New York State Route 174

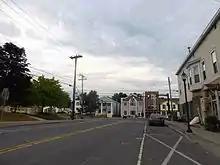
NY 174 in Marcellus, approaching NY 175

NY 174 passes through the village center then turns north along North Street and heads out of the village, turning northward through the hamlet of Marcellus Falls. After Marcellus, the land around the route becomes more developed with residential areas becoming more common. About north of Marcellus, NY 174 crosses Nine Mile Creek; the bridge itself is designated as NY 174X, which is an internal designation used by NYSDOT and not signed as such.